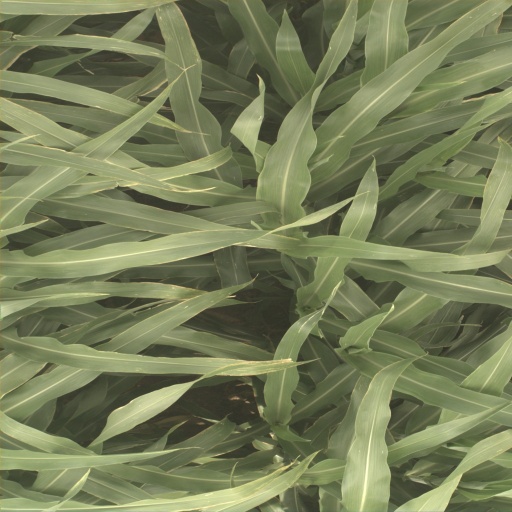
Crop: sorghum